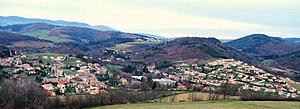
Saint-Marcel-lès-Annonay vu de loin
Saint-Marcel-lès-Annonay est une commune française, située dans le nord du département de l'Ardèche en région Auvergne-Rhône-Alpes.